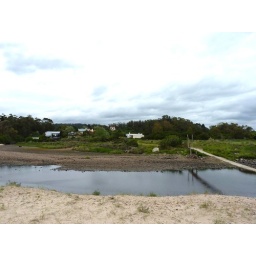
bridge and house in distance